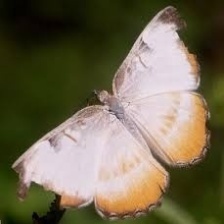
Species: MESTRA